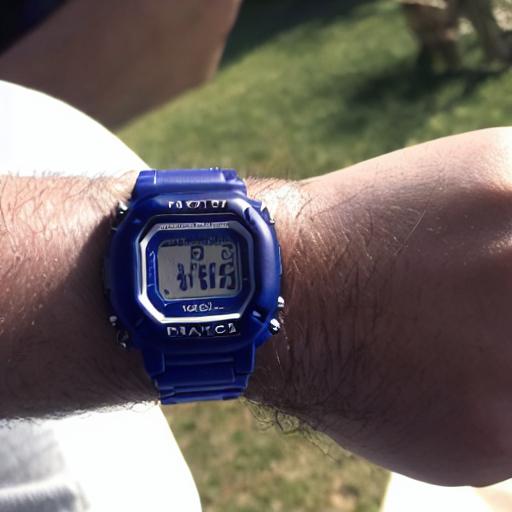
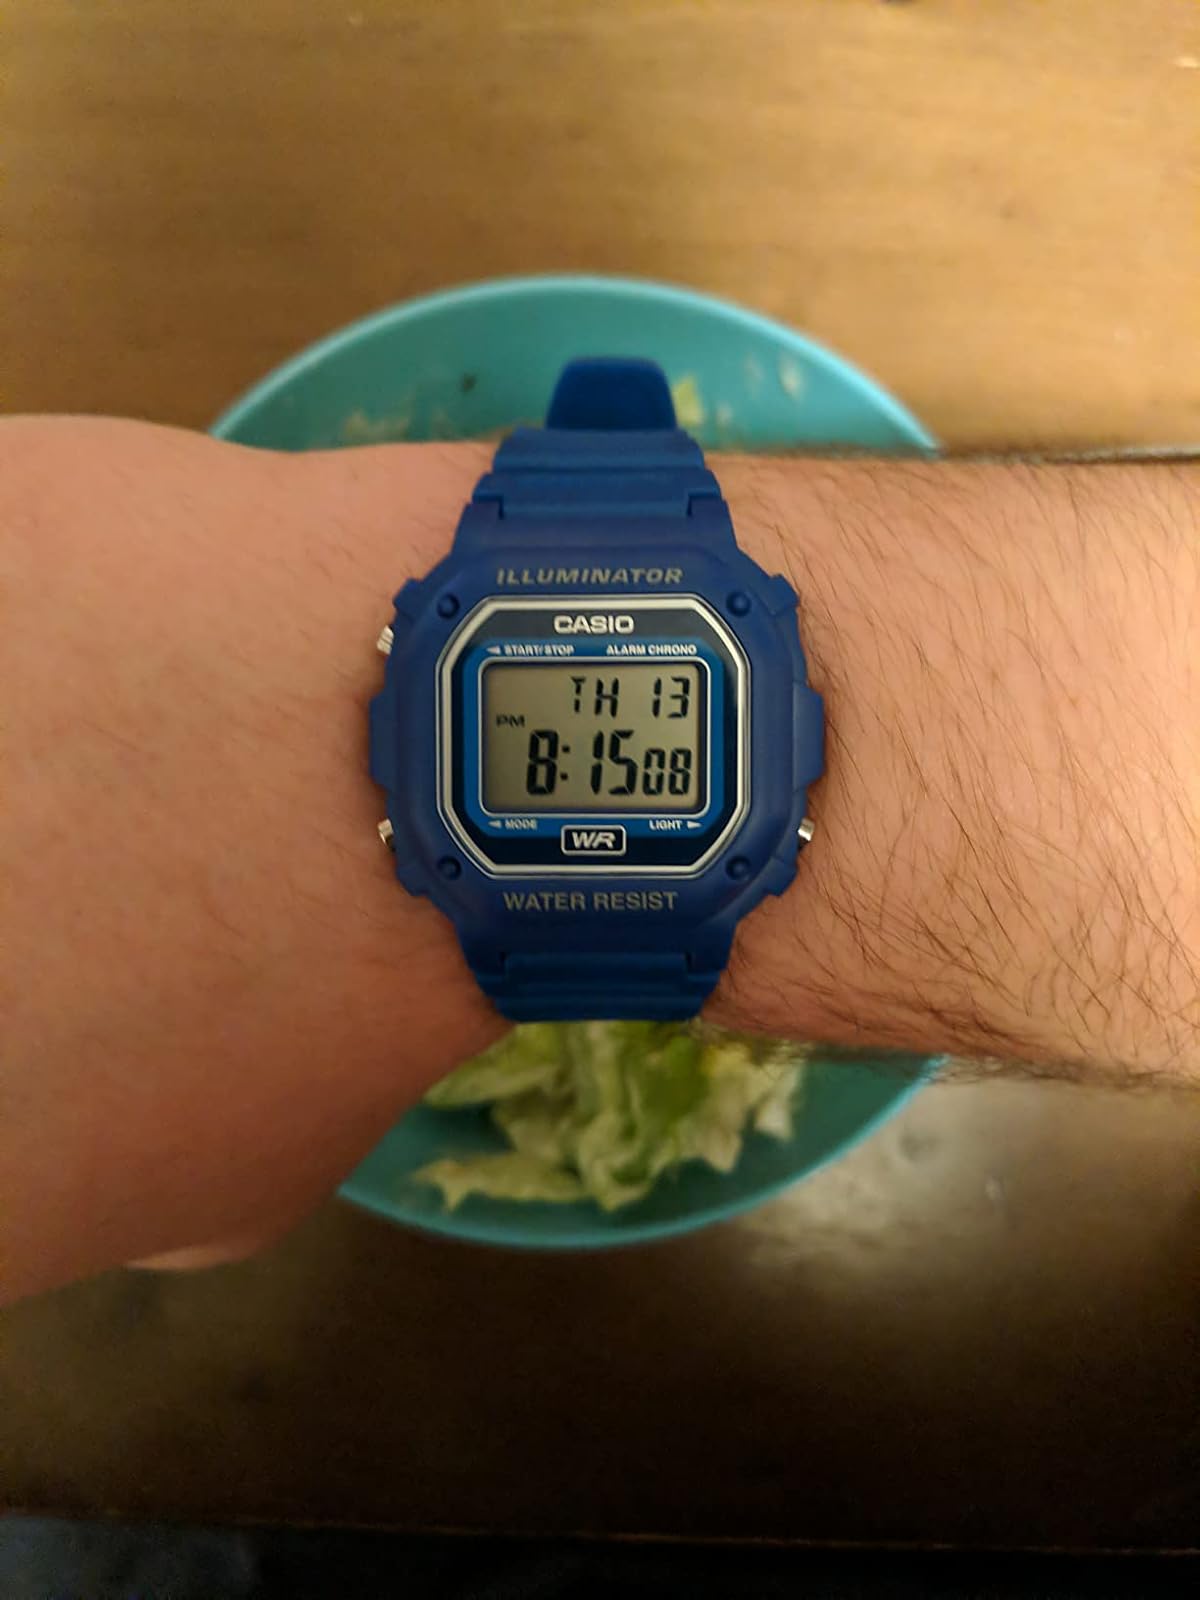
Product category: accessories_watch
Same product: no